Karin Aasma

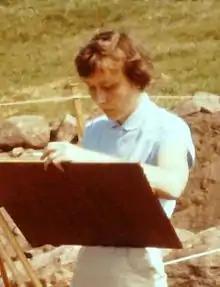
Karin Aasma in 1960.

Karin Aasma (born Helju Karin Isak; 17 March 1926, Pärnu, Estonia, died 29 January 2012, Gothenburg, Sweden) was an Estonian-Swedish art historian.